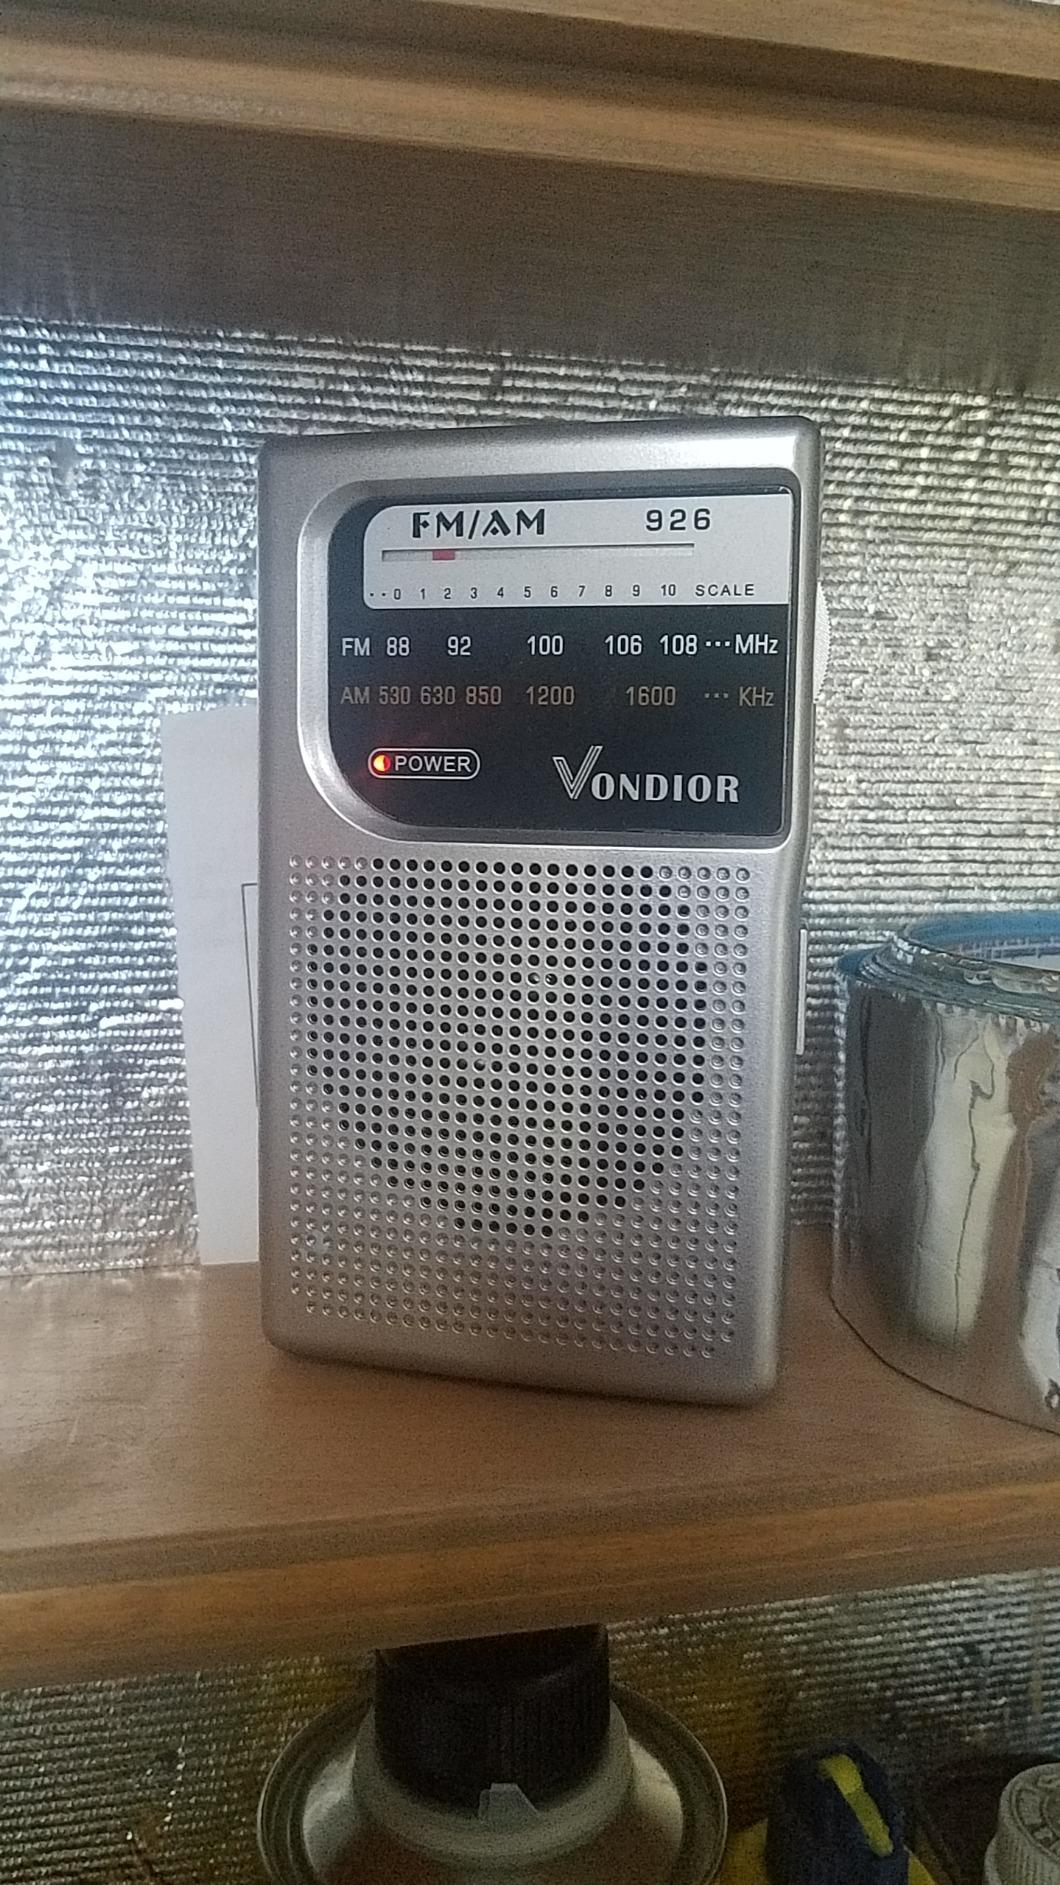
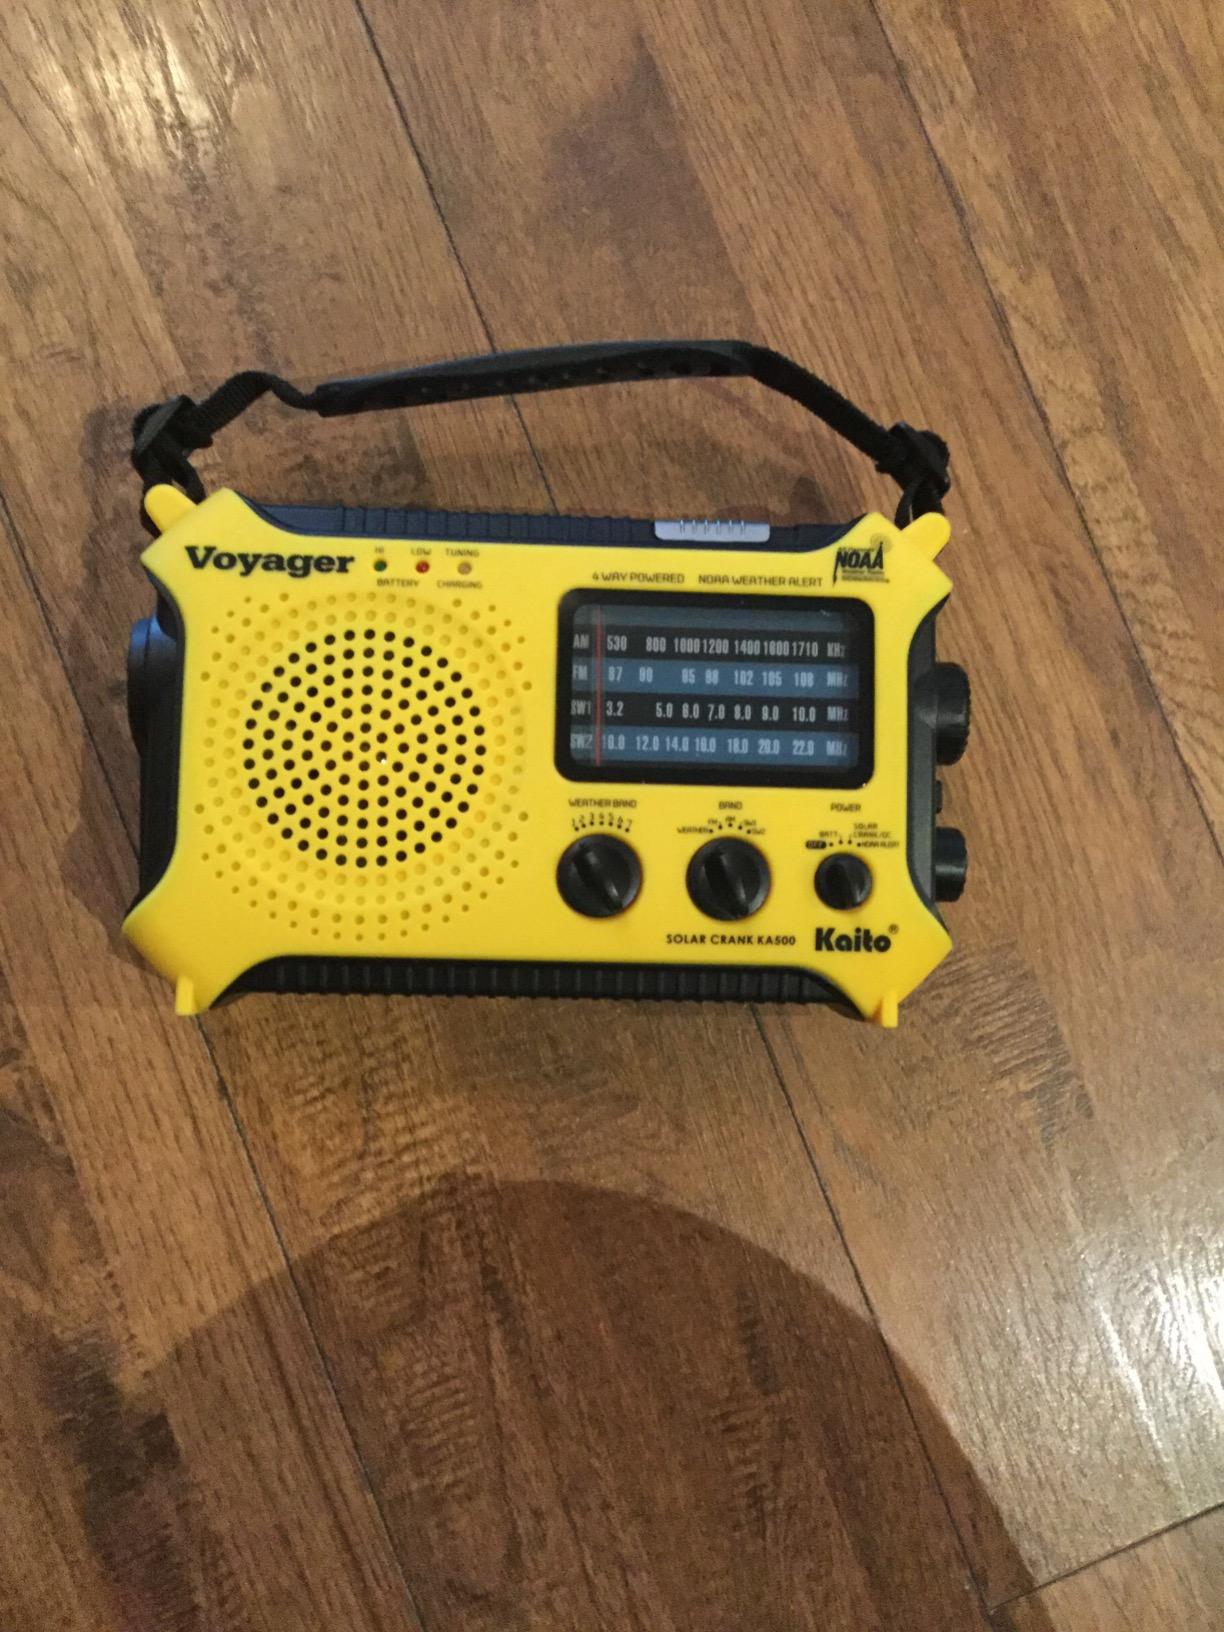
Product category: radio
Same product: no